List of Puerto Ricans in the United States Space Program

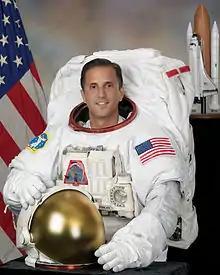
Joseph M. Acaba

This is a list of notable Puerto Rican scientists involved in the United States Space Program, also known as the National Aeronautics and Space Administration (NASA) and their contributions to said program. This list is not limited to Puerto Ricans born in Puerto Rico, it also includes people of Puerto Rican descent born elsewhere. According to an article written by Margarita Santori Lopez for the official newspaper of the University of Puerto Rico's Mayagüez Campus, "Prensa RUM", as of 2003, of the 114 Hispanics working at NASA Goddard Space Flight Center in Maryland, 70 were Puerto Ricans or of Puerto Rican descent.